Freedom of panorama

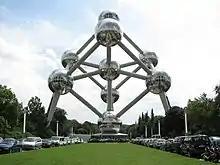
The Atomium, taken in 2006. Before 2016, this image would have been illegal to reproduce commercially.

Freedom of panorama was introduced in Belgium on June 27, 2016, with the addition of a new provision in the Economic Code. According to XI.190 2/1°, the authors of architectural, visual, and graphic artworks permanently situated in public places cannot restrict the reproduction and public communication of such works, "providing that it concerns the reproduction or communication of the work as it is and that said reproduction or public communication does not affect the normal exploitation of the work and does not unreasonably prejudice the legitimate interests of the author". The provision came into effect on July 15, 2016.